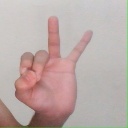
अक्षर: ण